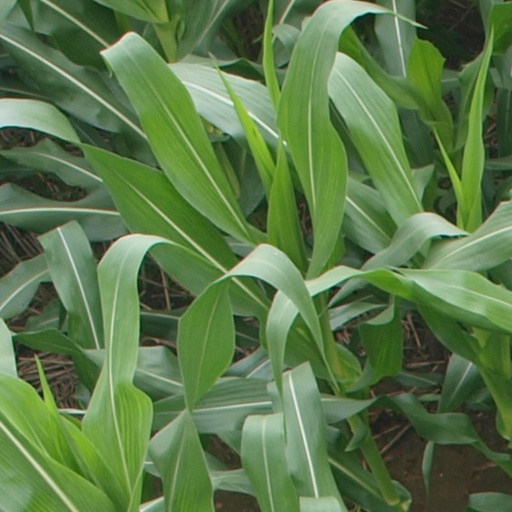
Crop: maize; corn